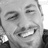
Emotion: happy